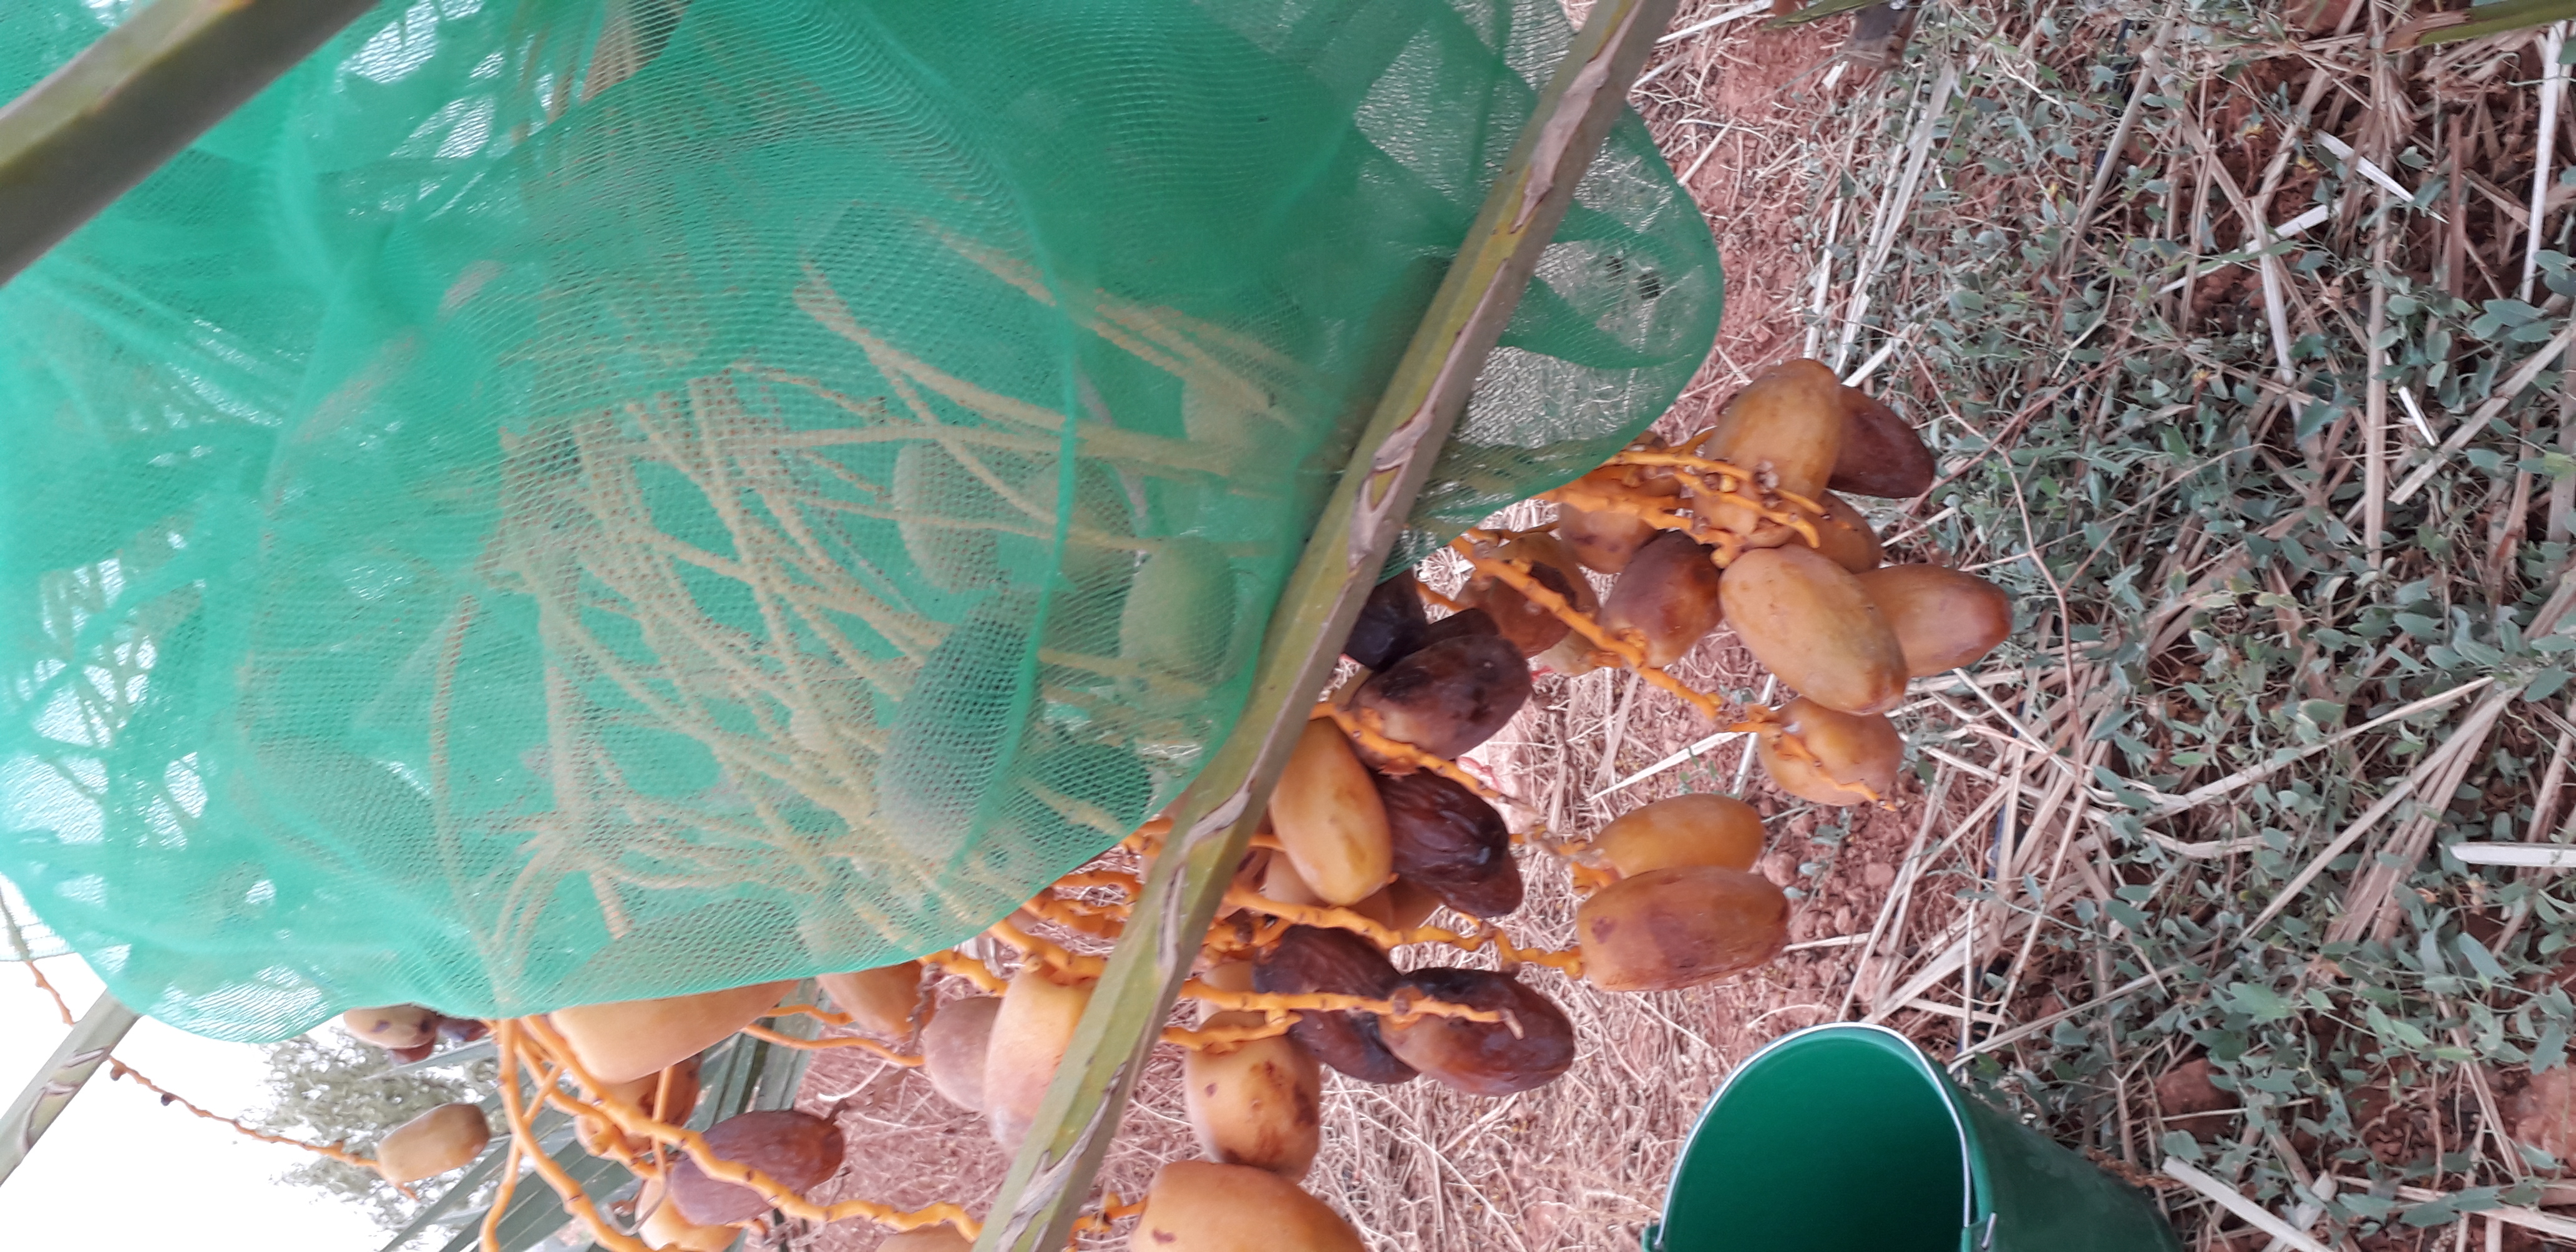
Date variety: Boumajhoul